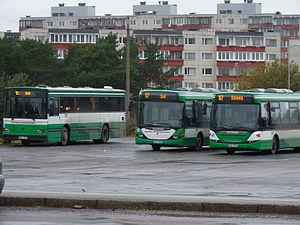
Seli est un quartier du district de Lasnamäe à Tallinn en Estonie.